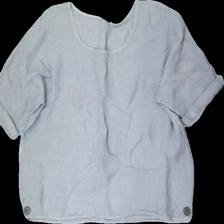
View: front
Type: Blouse
Category: Ladies
Brand: Not in the list
Brand text on label: Made in Italy
Colors: Grey
Material: 100% Cott
Cut: C-collar
Season: Spring
Stains: Minor
Price range: <50
Recommended usage: Repair